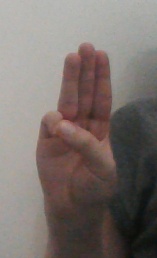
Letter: thaa